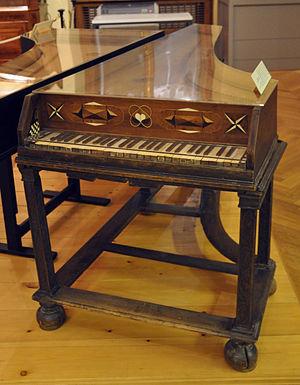
L'histoire du clavecin est, en tant que telle, une science récente car aucun traité d'ensemble sur ce sujet n'a été rédigé avant la période moderne. Elle s'appuie sur une iconographie et des documents écrits épars et disparates et sur l'étude des instruments anciens, souvent profondément altérés au cours de leur existence et aujourd'hui conservés dans les musées et les collections privées ; si nombre d'entre eux sont signés, datés et susceptibles d'un suivi dans les archives, beaucoup d'autres sont anonymes et ouvrent encore un vaste champ d'investigation aux experts.